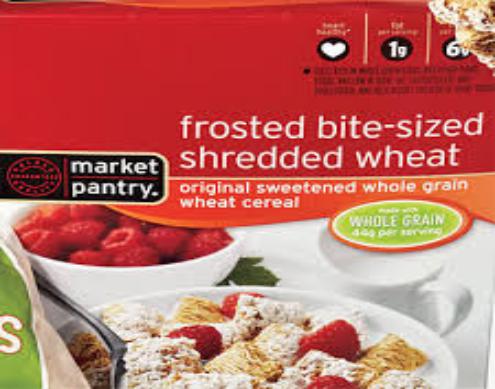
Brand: Market Pantry
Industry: Food